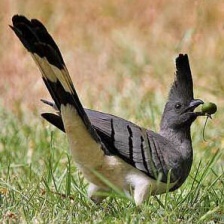
Species: GO AWAY BIRD
Scientific name: CORYTHAIXOIDES CONCOLOR